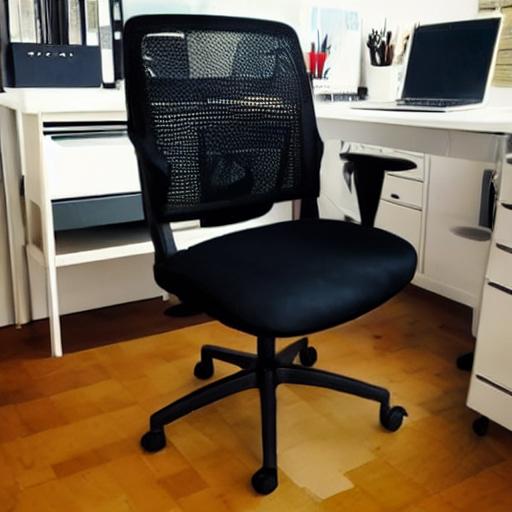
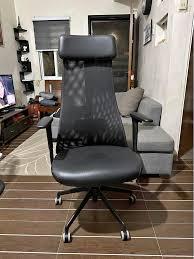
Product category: items_chair
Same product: no